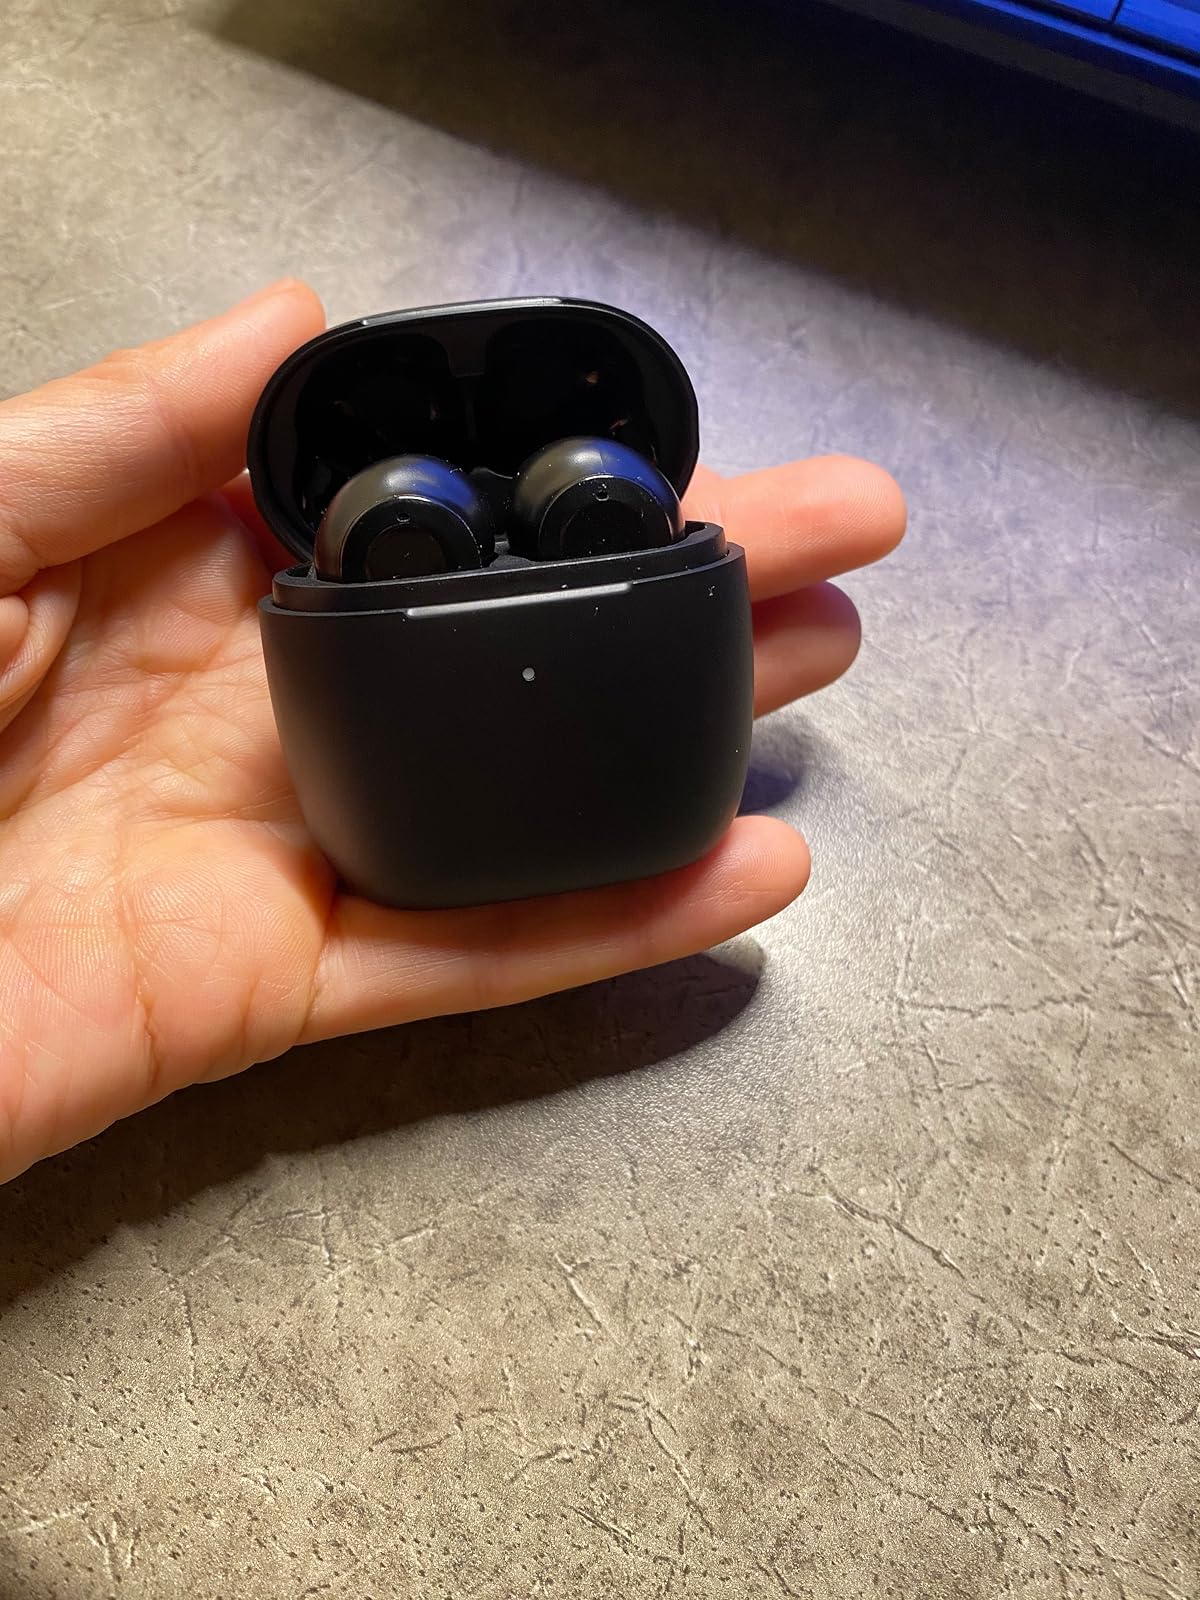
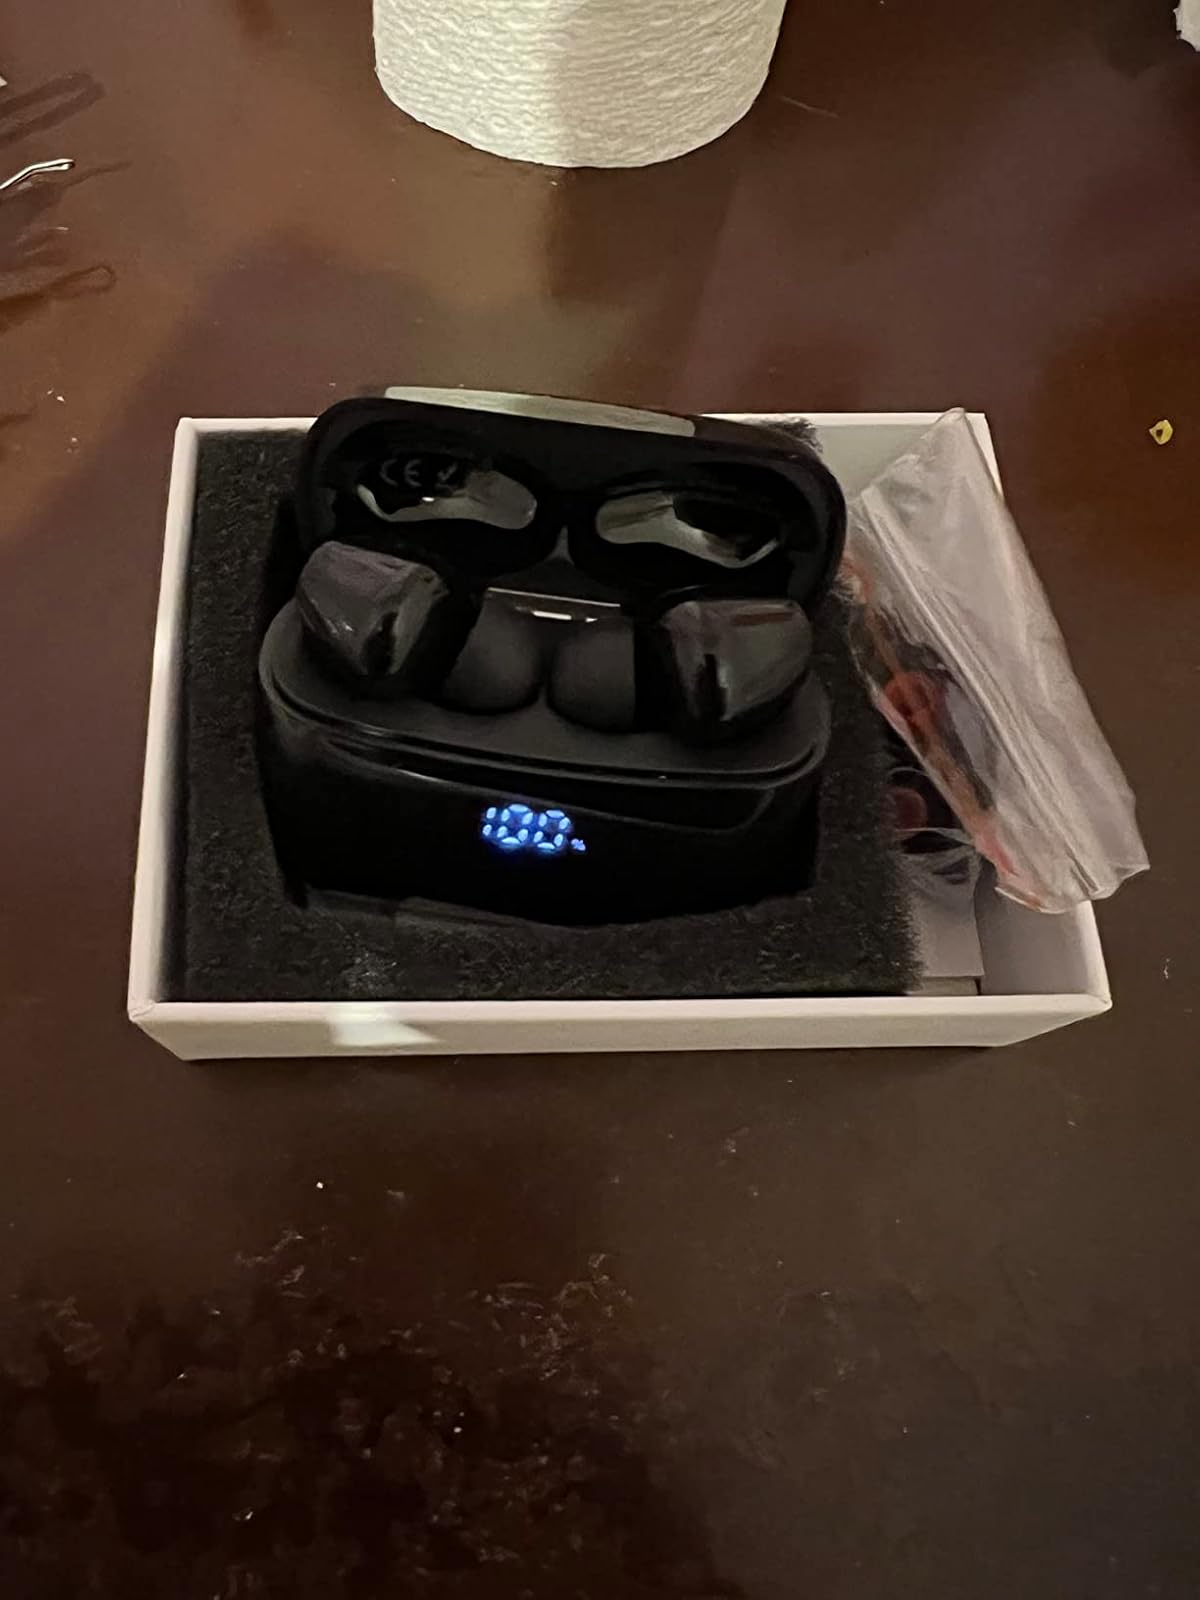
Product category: earbuds
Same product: no